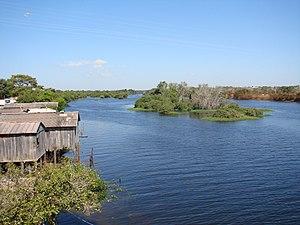
Le río Guaporé est une grande rivière frontalière de Bolivie et du Brésil, et l'affluent principal du Mamoré. En Bolivie on l'appelle río Iténez. Son bassin est plus vaste que la moitié de la France.